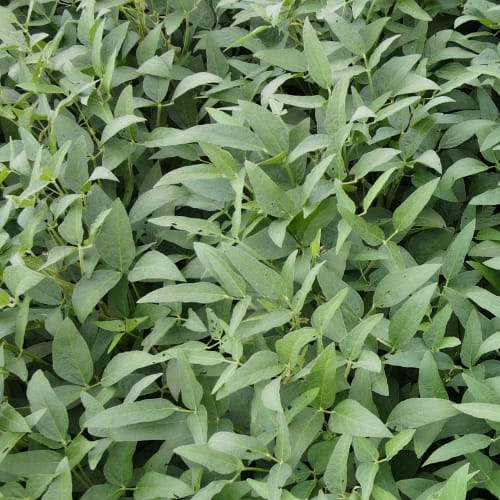
Label: Diabrotica_speciosa